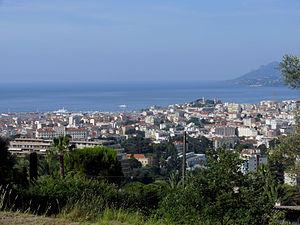
Cannes vue de l'avenue Victoria, au Cannet
Le quartier Riou - Petit Juas - Av. de Grasse est l'un des dix quartiers de la ville de Cannes, ainsi dénommé car il est bordé par le boulevard du Riou et l'avenue du Petit Juas et traversé du nord au sud en son centre par l'avenue de Grasse.